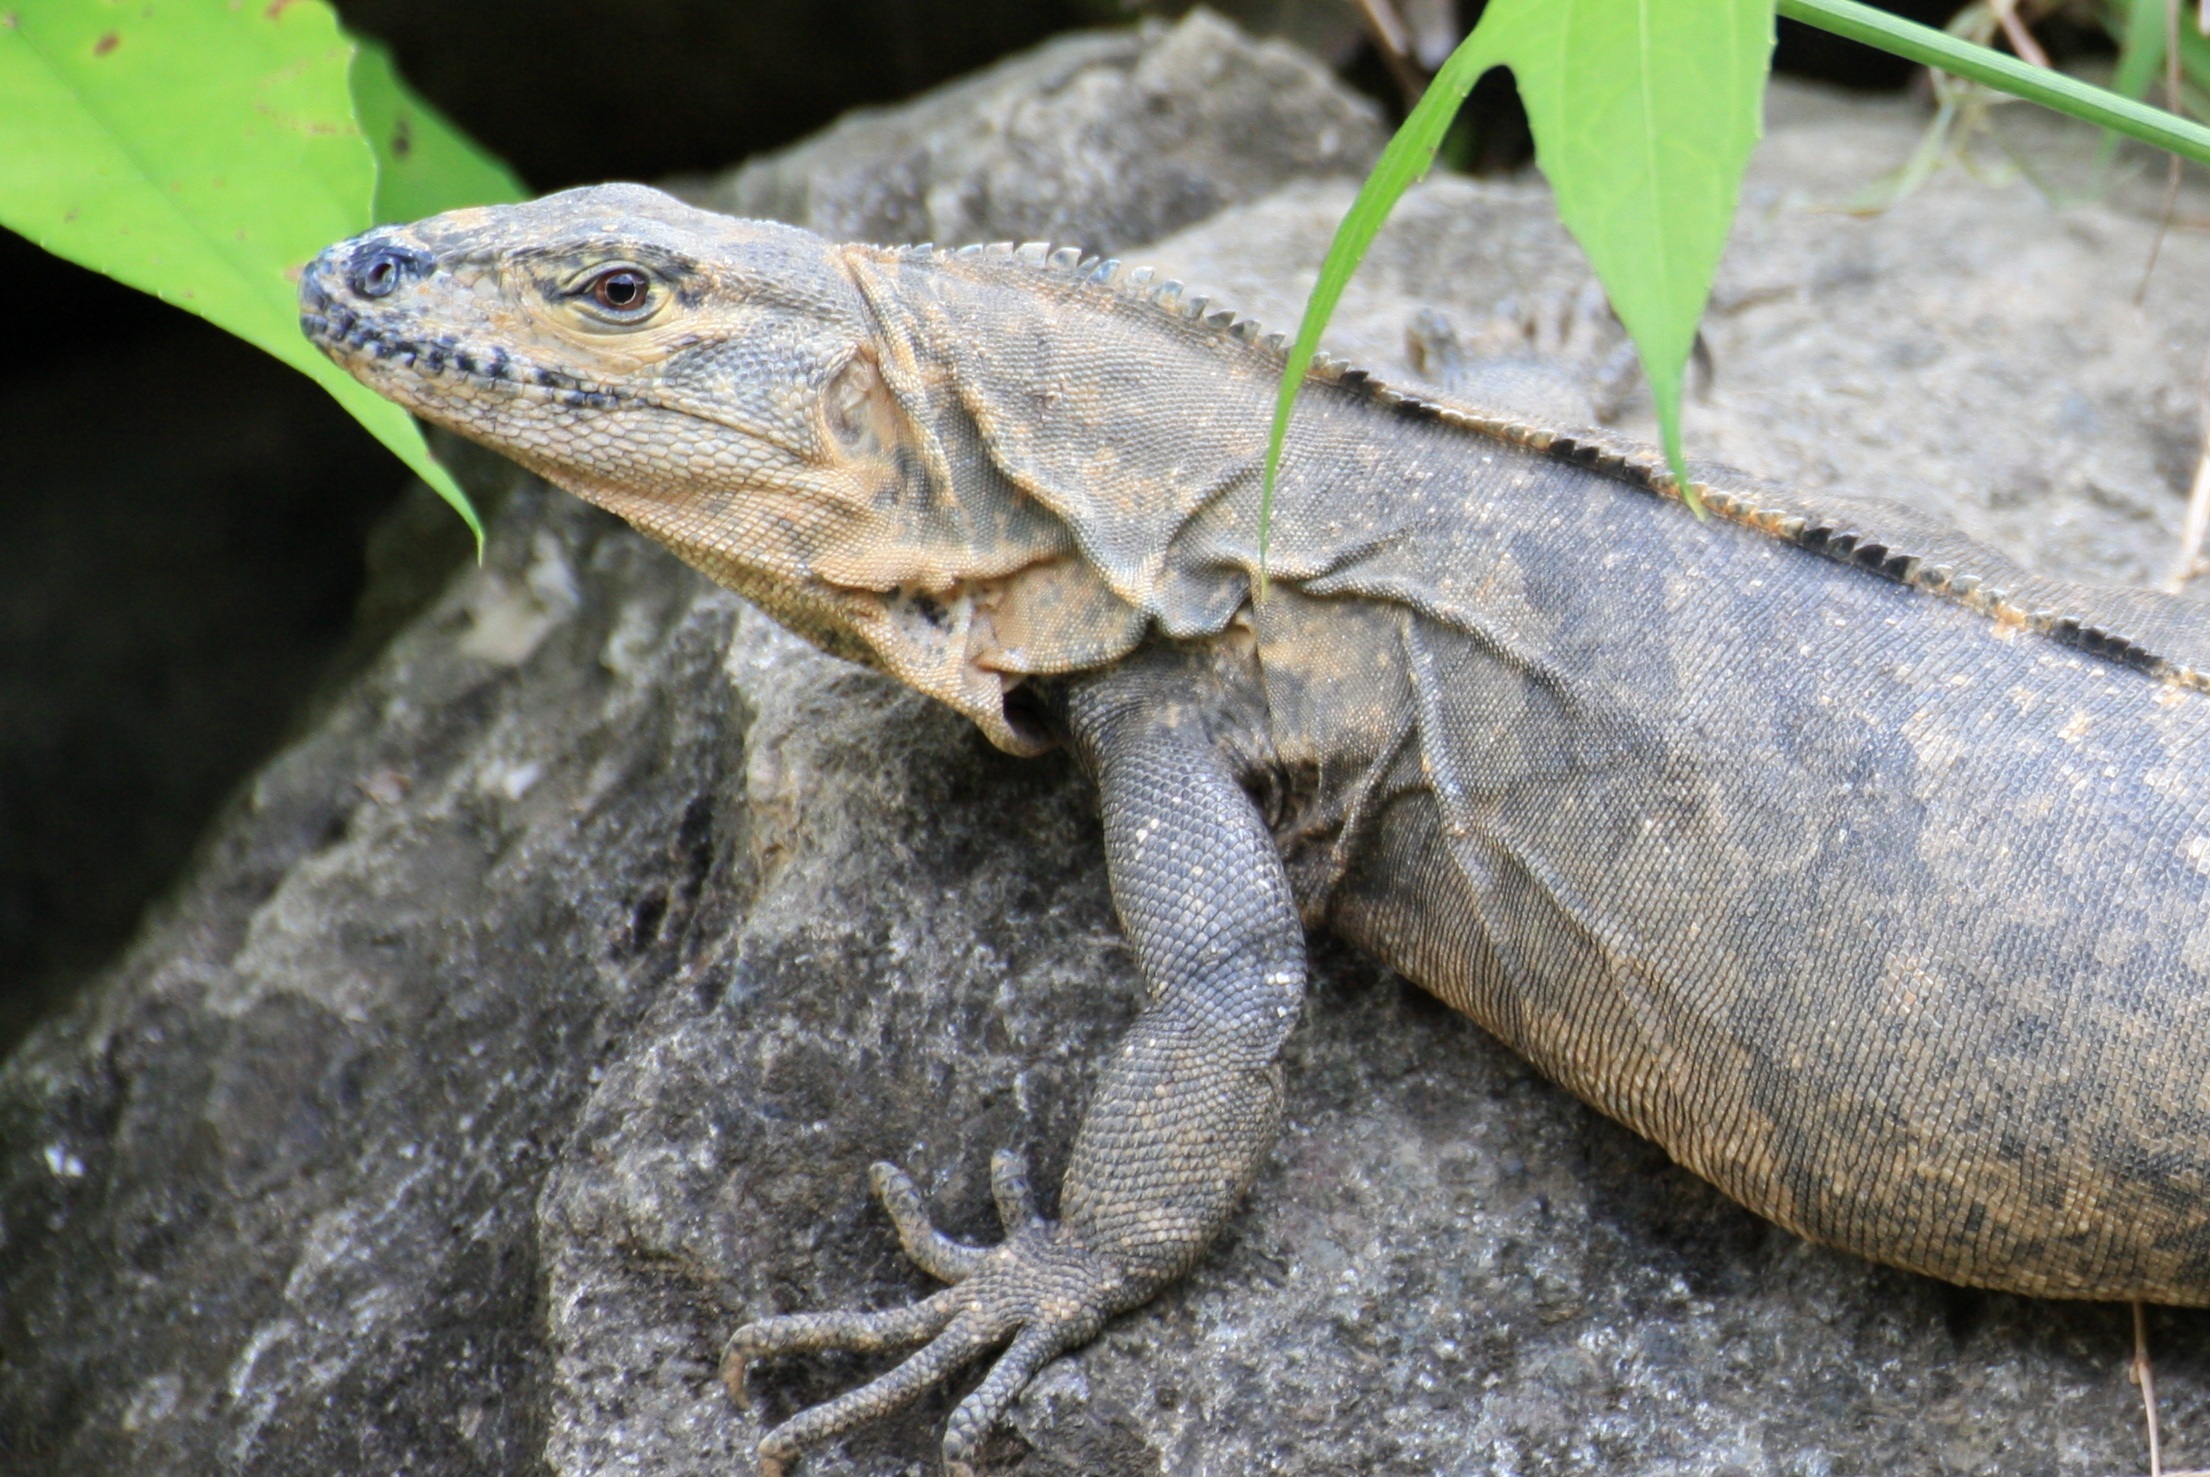
wildlife, jungle, reptile, iguana, fauna, lizard, green lizard, animals, dragonfly, vertebrate, lacerta, costa rica, agamidae, dactyloidae, scaled reptile, lacertidae